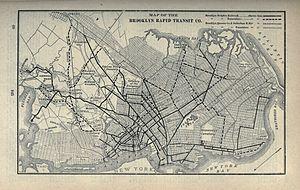
Le métro de New York est un réseau de transport métropolitain desservant la ville de New York aux États-Unis. La totalité des infrastructures et de la flotte appartient à la ville de New York, mais l'exploitation du réseau est confiée à la New York City Transit Authority, une branche de la Metropolitan Transportation Authority.
La Brooklyn Rapid Transit Company était une entreprise de transport en commun de la ville de New York. Elle fut fondée en 1896 pour acquérir et consolider les lignes qui existaient à l'époque dans les arrondissements de Brooklyn et de Queens. Acteur proéminent et leader dans son domaine, elle était cotée au New York Stock Exchange sous le ticker « B ». Elle déposa cependant le bilan en 1919 et fut réincorporée en Brooklyn-Manhattan Transit Corporation en 1923. Elle constitue avec l'Interborough Rapid Transit Company et l'Independent Subway System l'une des trois entreprises à l'origine de l'actuel métro de New York.